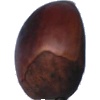
Label: chestnut